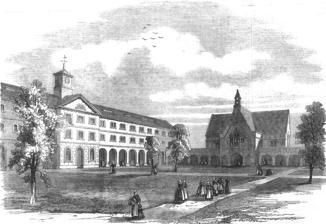
Building: Fulham Refuge
Country: United Kingdom
Year built: 1856
Women's prison in London, United Kingdom (1856–1888) "The Refuge for female convicts at Fulham", The Illustrated London News , 1858. Fulham Refuge , also known as Fulham Reformatory , was a women's prison in Fulham in west London that opened in 1856 and closed in 1888. The prison was intended to provide skills for prisoners to help rehabilitate them on their release back into the community. Site The prison was located on land between Burlington Road and Fulham Road that had previously held a school (Burlington Academy), which closed in 1853, with the prison constructed on the site of the school's former cricket pitch. The prison included a large building, which consisted of workshops, schoolrooms, dormitories, a bakery and wash house; officers' accommodation, and an infirmary. There were exercise grounds, a chaplain's house, along with an orchard and grounds. Ethos Fulham Refuge was initially used as part of a three-stage rehabilitation process championed by Sir Joshua Jebb , the Director General of Prisons, as women worked their way up from Millbank Prison , to Brixton Prison , before finally arriving at Fulham with a view to being reintegrated into the wider community. Fulham was the "most distinctively feminine of the early convict prisons", and tried to train women with skills suitable for subsequent employment, cooking, cleaning and laundry, with emphasis on "softening and civilising". Part of the reasoning behind calling it a "refuge" rather than "prison" was that potential employers might be less reluctant to employ such women and help them to transition back to respectability, especially as women were often judged more harshly than men; and that there was always rough work available for male former prisoners, but women were expected to be of "good character" for domestic service. Later years Jebb's enlightened regime met with little success, and, after his death in 1863, the prison was expanded between 1870 and 1871 to hold about 400 women inmates and renamed Fulham Female Convict Prison . Numbers later fell and the prison closed in 1888, when the remaining inmates were transferred to HM Prison Woking . Burlington House was demolished in 1895, and the other buildings left empty until 1899 when they were sold for housing. References